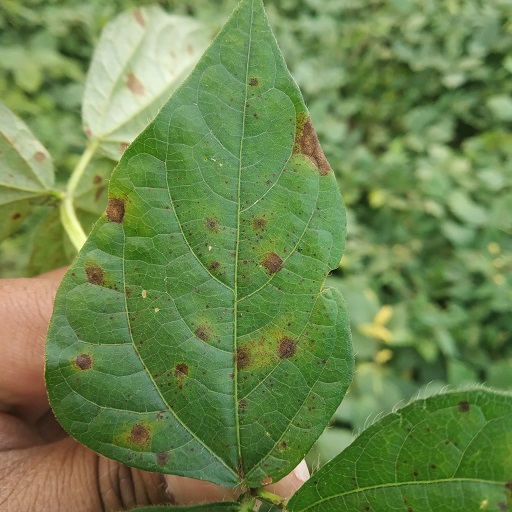
Label: Anthracnose